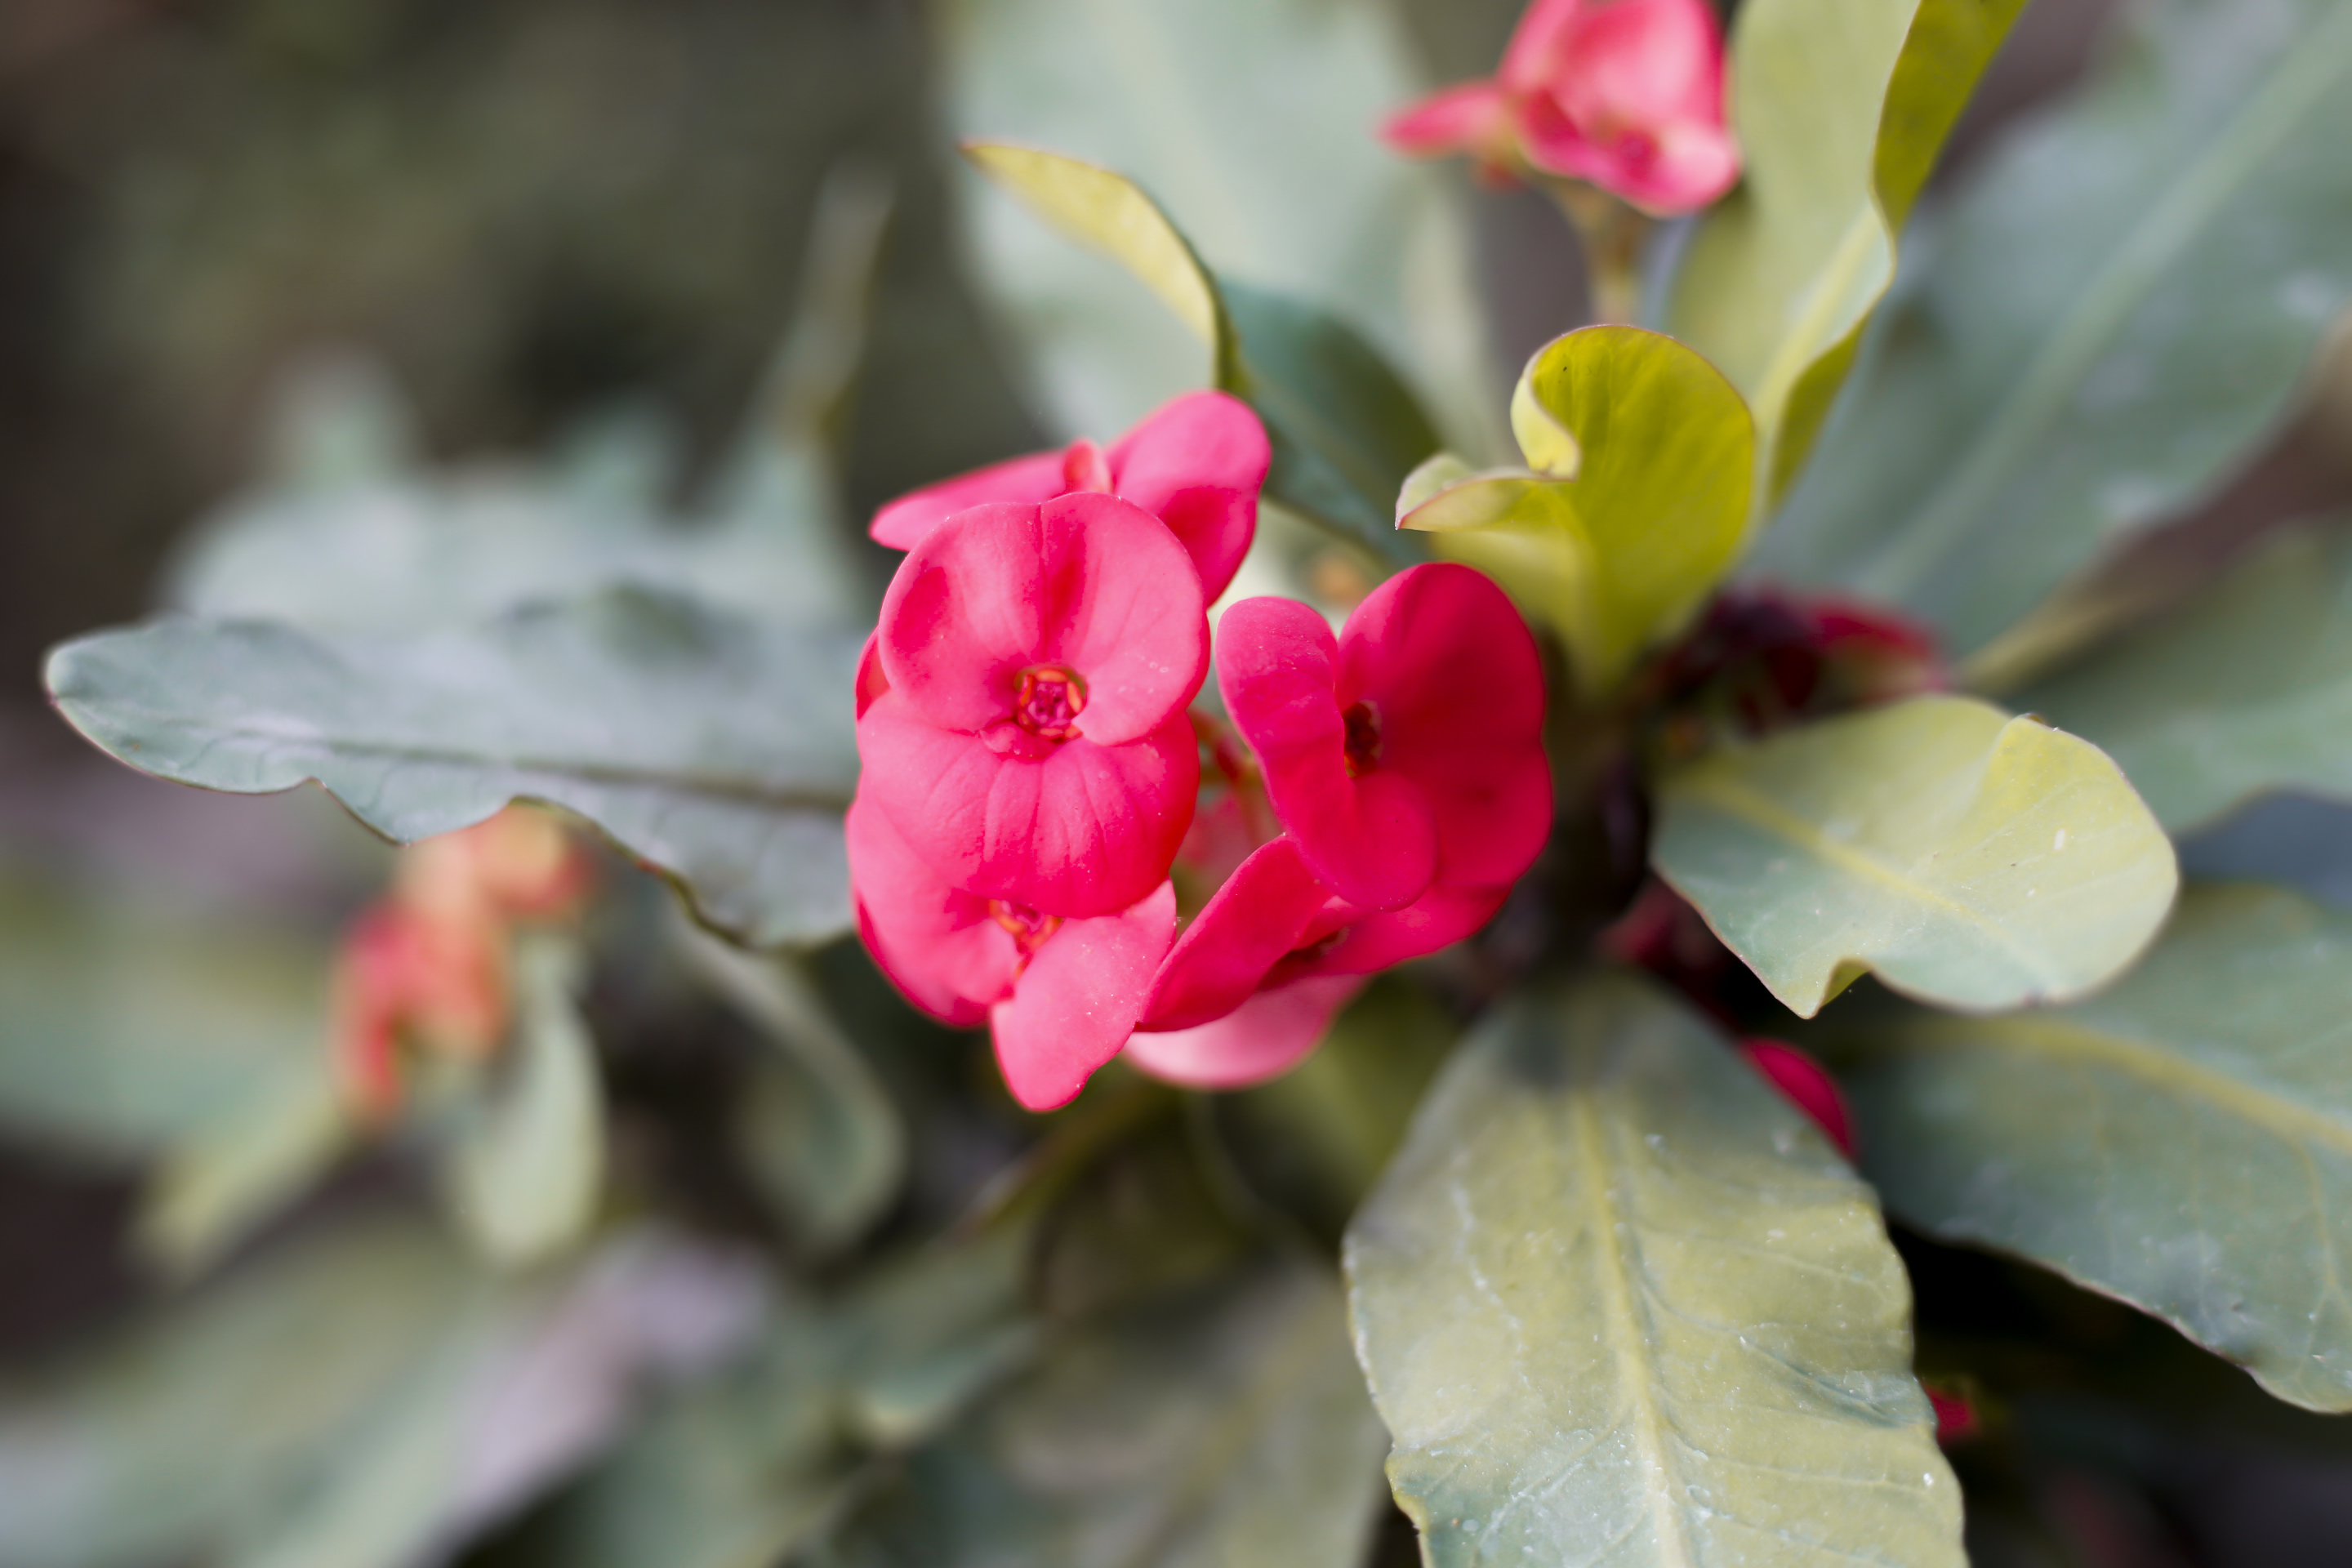
canon, flower, portrait, photography, greenery, nature, relaxing, beautiful, marigold, blossom, love, satisfying, pink, red, plant, petal, flowering plant, botany, leaf, spring, terrestrial plant, annual plant, plant stem, daphne, impatiens, perennial plant